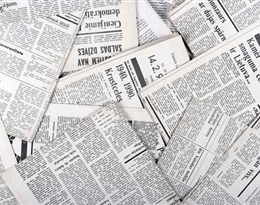
Waste category: paper